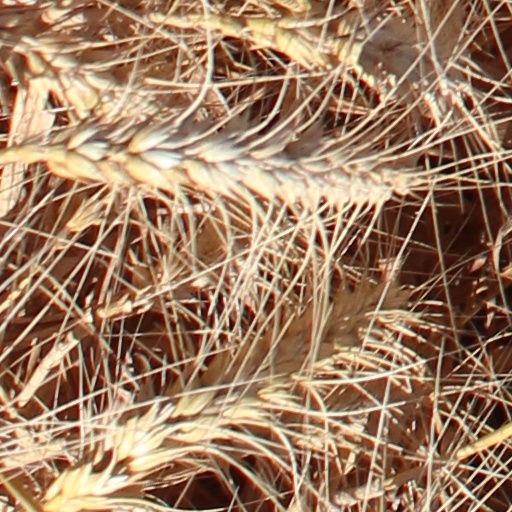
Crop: wheat